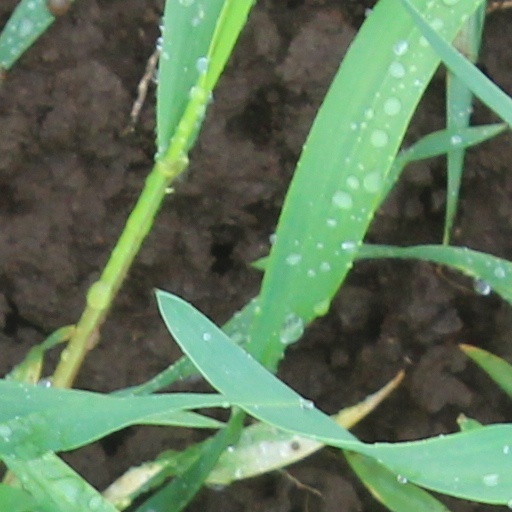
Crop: wheat